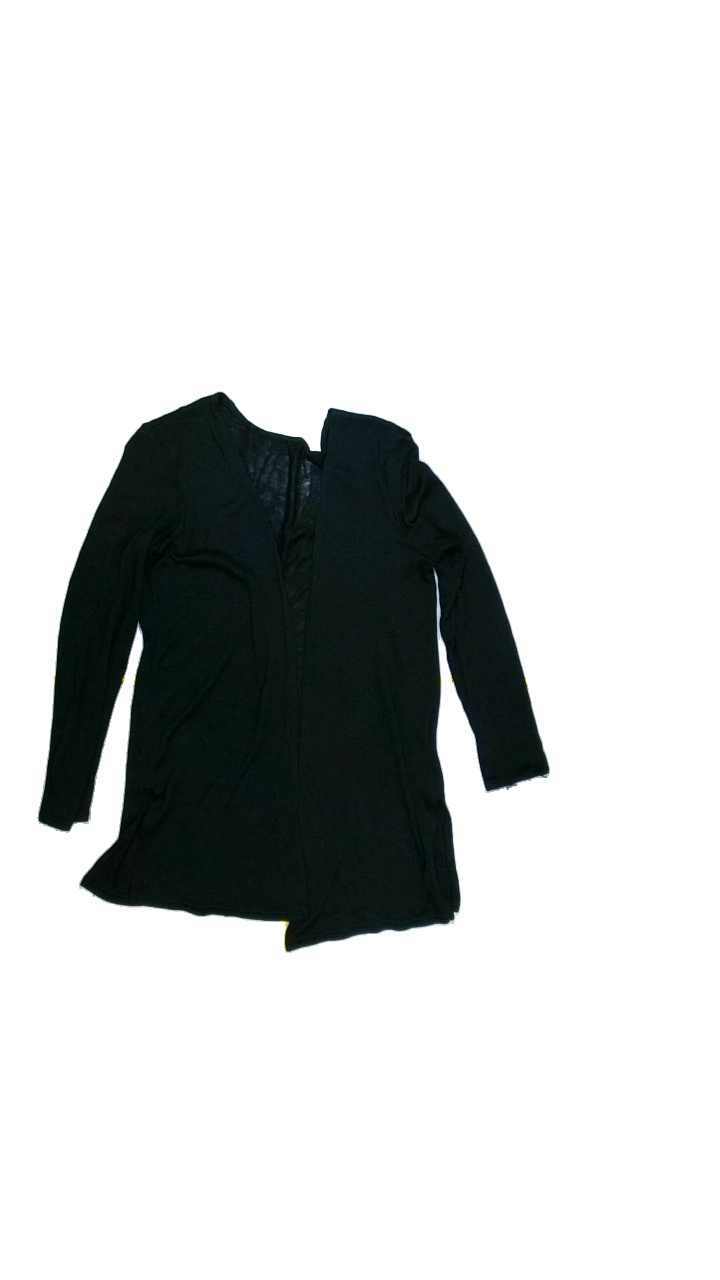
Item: Cardigan (Ladies)
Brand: Not Applicable
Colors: Black
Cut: Regular
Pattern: Plain
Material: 50%polyester 47%viscose 3%elastane
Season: All
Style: No trend
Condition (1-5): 3
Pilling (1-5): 3
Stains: Yes
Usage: Export
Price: <50